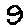
Label: 9